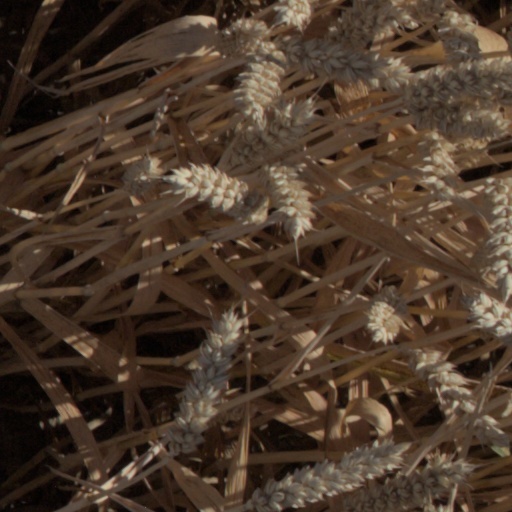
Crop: wheat